Grace Cunard

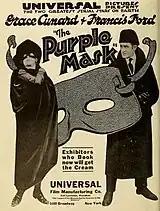
"The Purple Mask" (1916)

Born in Paris, France, in 1893, Harriet Jeffries was the elder of two daughters of Ohio natives Washington and Lola (née Longshore) Jeffries. She went with her parents to Columbus, Ohio, when she was a baby. The federal census of 1900 documents that seven-year-old Harriet, her younger sister Armina (Mina), and their parents were still residing that year in Columbus, where Washington supported the family by working as a grocery clerk. Harriet completed her formal education in Columbus, leaving school after the eighth grade, presumably to devote full time to an acting career. When and where she was introduced to performing in theatre remains uncertain; but by 1906, at the age of 13, the future film star was already acting in local stage productions such as "Dora Thorne", "East Lynne", and then in New York in "Princess of Patches". Much later, in 1916, the circumstances of Grace Cunard's (Harriet Jeffries') entry into acting are briefly discussed in "Before the Stars Shone", an article in the New York-based trade monthly "Picture Play Magazine". That article by staff writer Al Ray informs his readers, "Grace Cunard...when very young, begged for a stage life until her mother took her to a manager who gave her the title part in 'Dora Thorne.'" Her other early stage performances included traveling with stock companies to theatres in Cleveland and St. Louis and appearing in vaudeville in various cities.